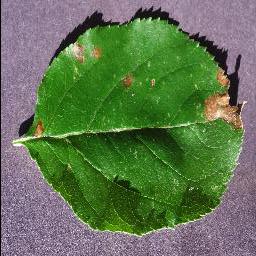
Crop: apple
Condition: black_rot